SEA-ME-WE 5

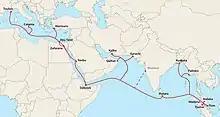
Main route

In April 2024, the SEA-ME-WE 5 cable developed a fault in the Strait of Malacca due to water penetrating the insulation of the cable, causing a short circuit which led to a complete loss of communication. As a result, connectivity was lost between Kuakata, Bangladesh and the final landing point in Tuas, Singapore. The fault led to Bangladesh losing 1.7 Tbps of international capacity, reducing the country’s internet capacity by approximately a third.